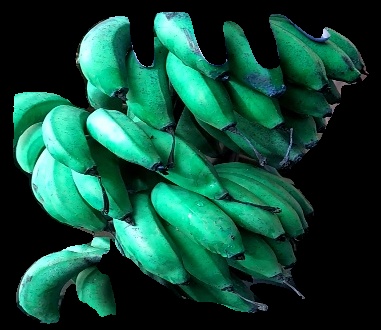
Variety: rasbale
Grade: grade3